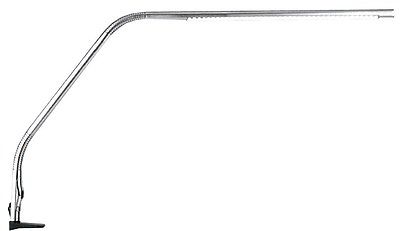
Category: lamp